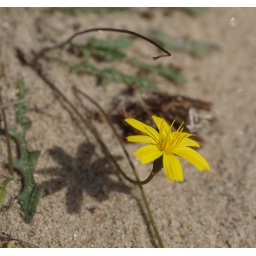
Taken amongst the sand dunes at Holkham beach in Norfolk.